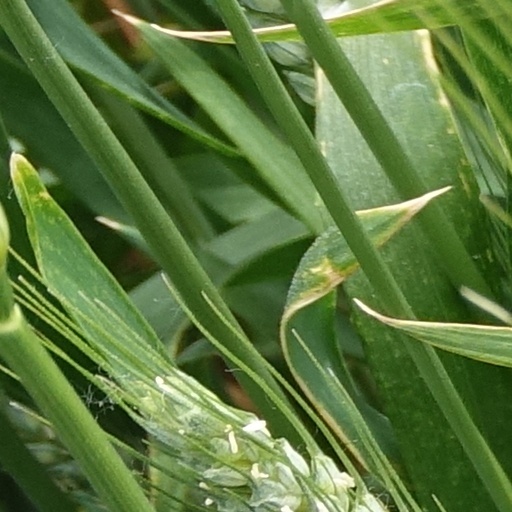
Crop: wheat